Crazy Bear (Assiniboine chief)

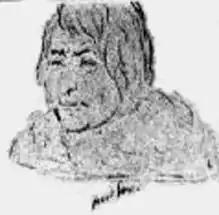
Crazy Bear 1785–1856 from The Kurz Sketchbook 1851 portrait labeled "Ours Fou"

Crazy Bear was born in 1785 on the northern plains somewhere in the present day Montana, North Dakota, Alberta or Saskatchewan.